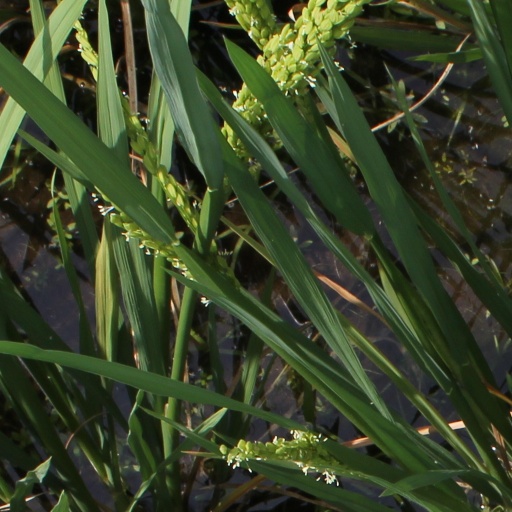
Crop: rice